Cave Creek, Arizona

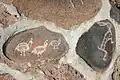
Trail markers at Spur Cross Park, north of Cave Creek

In the town, the population was spread out, with 20.9% under the age of 18, 5.5% from 18 to 24, 24.2% from 25 to 44, 36.1% from 45 to 64, and 13.3% who were 65 years of age or older. The median age was 45 years. For every 100 females, there were 100.1 males. For every 100 females age 18 and over, there were 97.5 males.